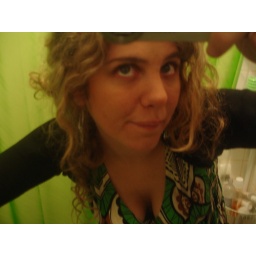
me in the cute dress